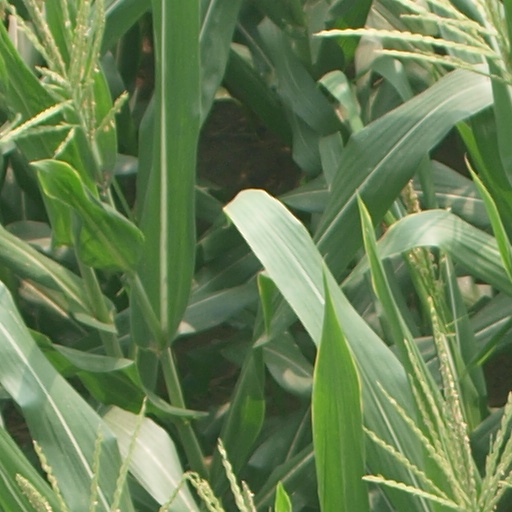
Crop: maize; corn